Pelléas et Mélisande (Fauré)

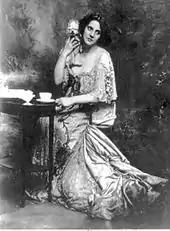
Mrs Patrick Campbell

Fauré was in London in March and April 1898, and was introduced to Mrs Campbell by the musical benefactor Frank Schuster. Fauré accepted her invitation to compose the music for the production, despite the tight deadline – the play was to open in June of that year. He wrote to his wife, "I will have to grind away hard for "Mélisande" when I get back. I hardly have a month and a half to write all that music. True, some of it is already in my thick head!" It was Mrs Campbell who commissioned Fauré to write the incidental music to the play. She "felt sure M. Gabriel Fauré was the composer needed."